International Law Commission

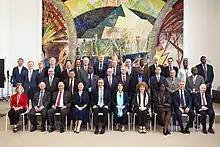
Members of the International Law Commission for the 2023–2027 term in Geneva

The International Law Commission (ILC) is a body of experts responsible for helping develop and codify international law. It is composed of 34 individuals recognized for their expertise and qualifications in international law, who are elected by the United Nations General Assembly (UNGA) every five years.